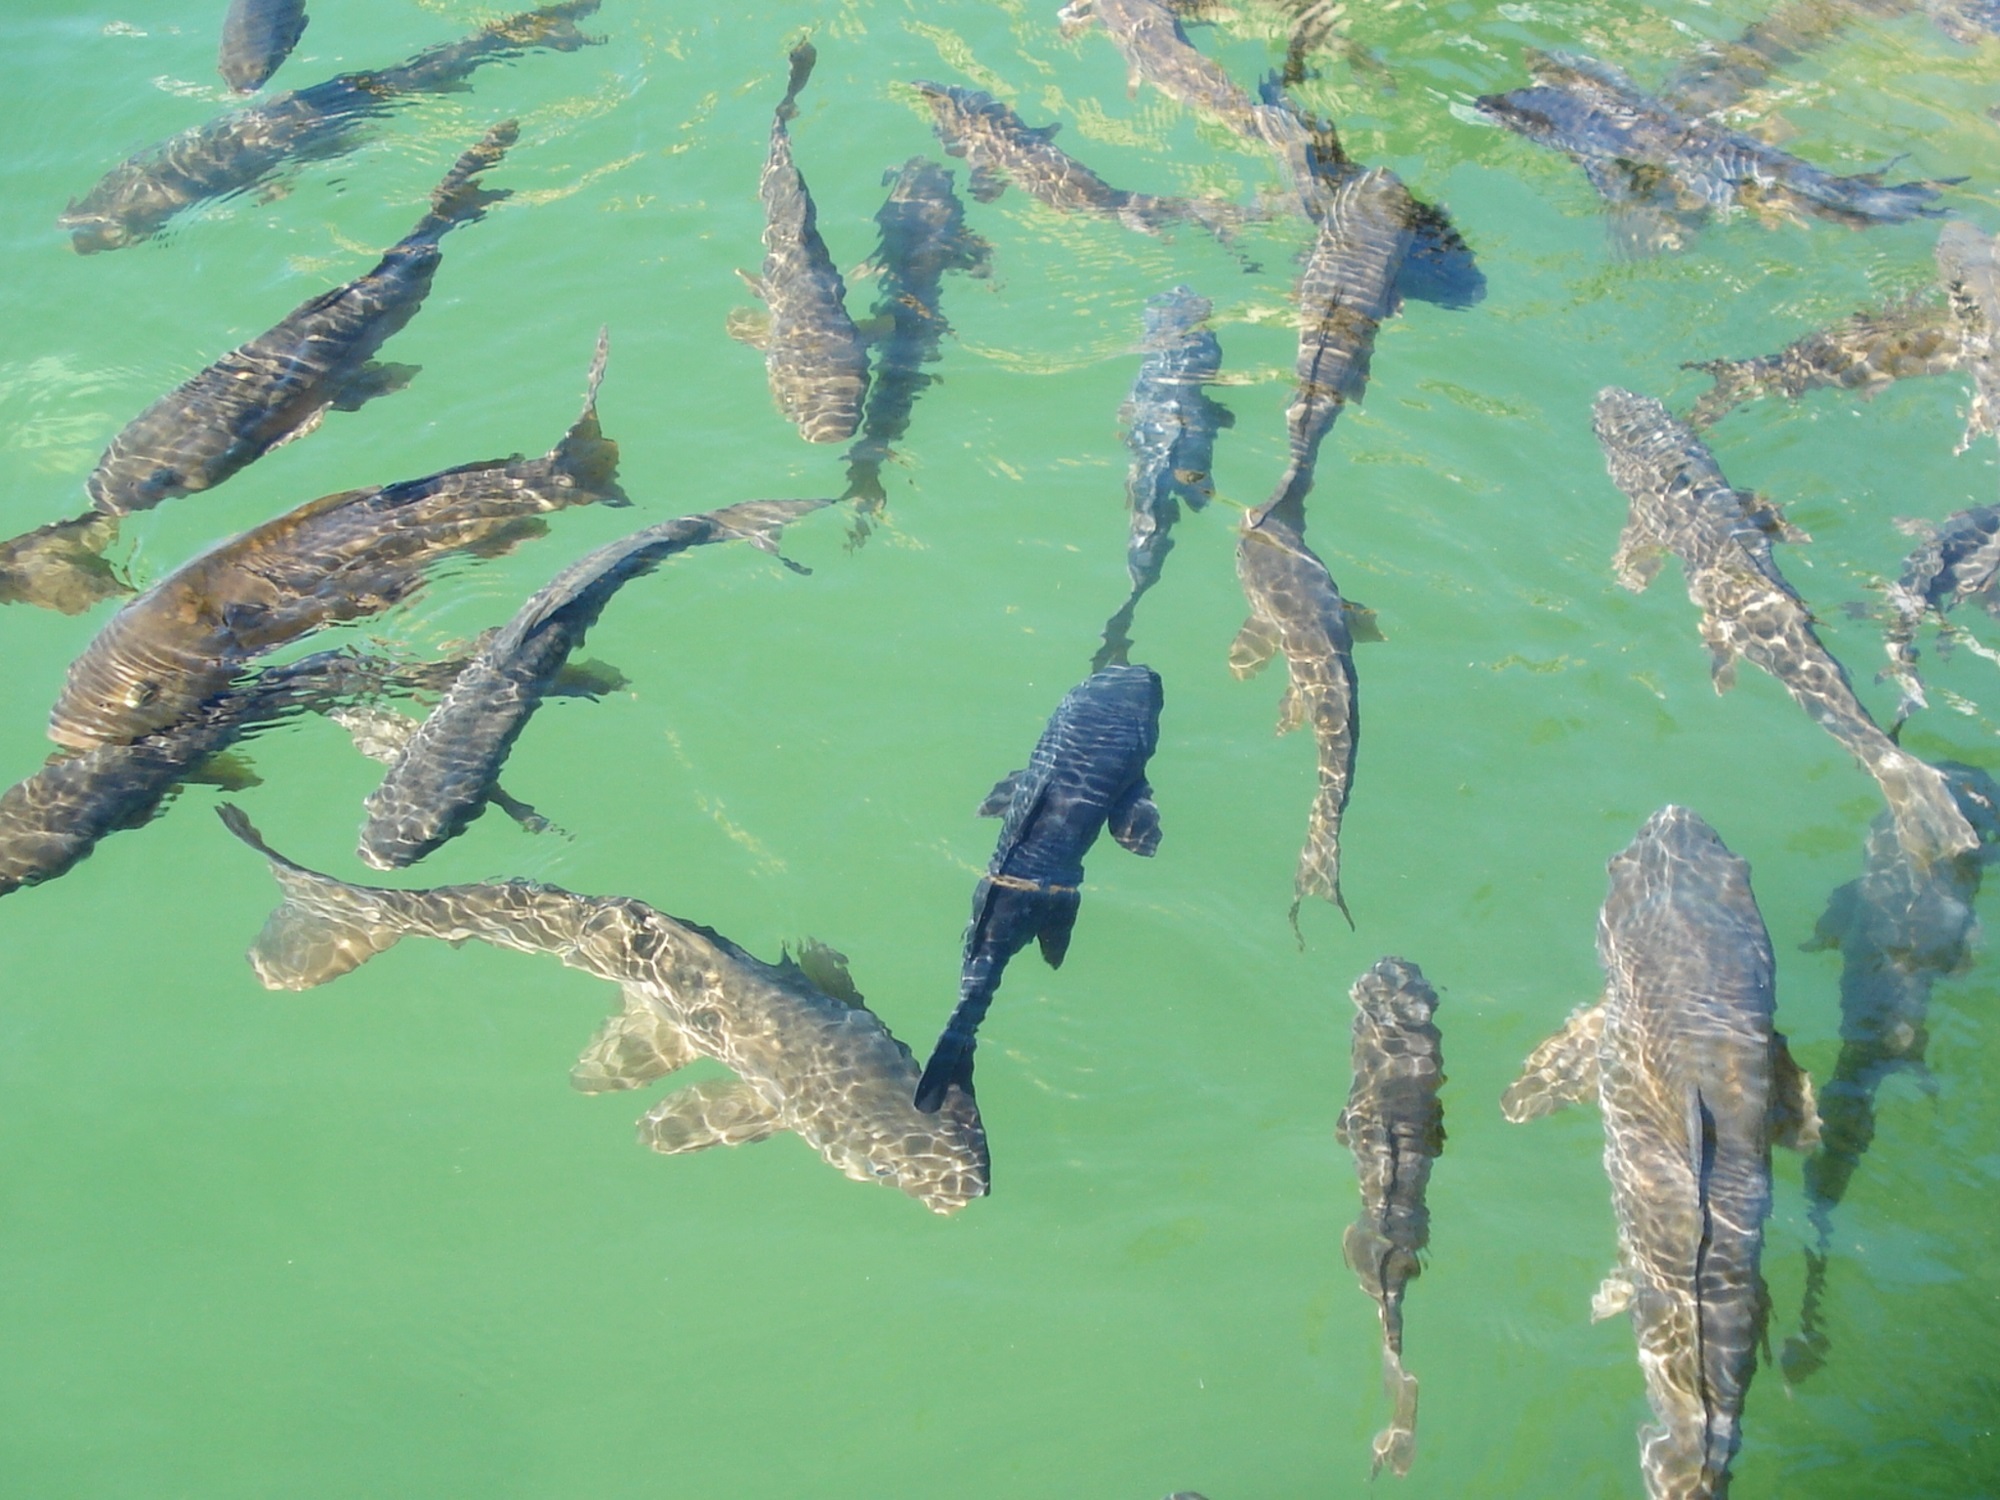
biology, reptile, fish, fauna, crocodile, alligator, vertebrate, crocodilia, marine biology